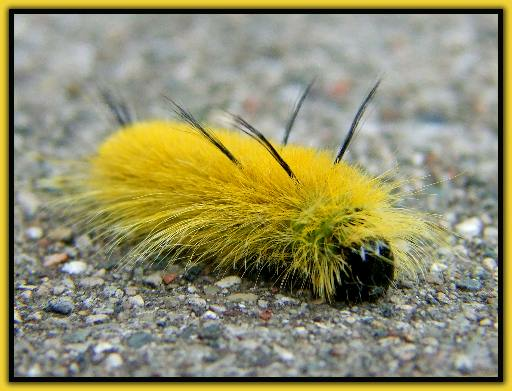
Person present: No